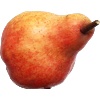
Label: Pear Red 1